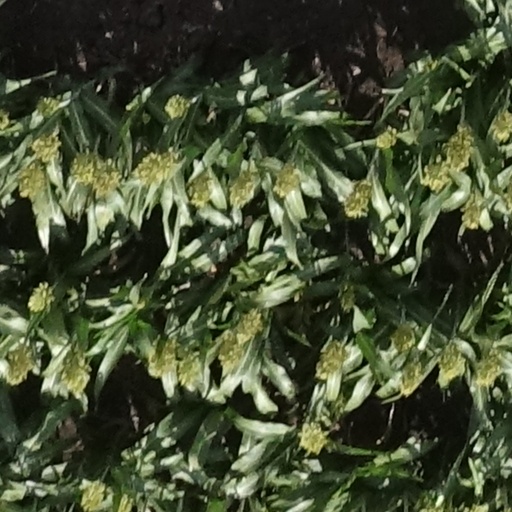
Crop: sorghum